Hugh Laurie

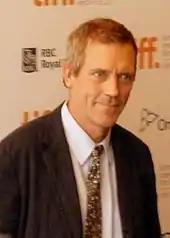
Laurie in 2012

Laurie was in negotiations to be cast in the role of Blackbeard for the 2014 series "Crossbones". However, the role went to John Malkovich. In 2015 he returned to TV work with a recurring role on "Veep" as Tom James, a role written specifically for him after showrunner Armando Iannucci heard he was a fan of the show. Laurie continued to recur on the show until the final season in 2019. The same year he played the villain David Nix in Brad Bird's 2015 film "Tomorrowland".